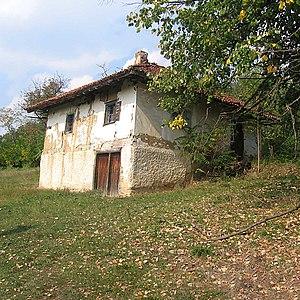
Les monuments culturels protégés constituent une catégorie de monuments de Serbie inscrits sur une liste de monuments bénéficiant de la protection de l'État. Il s'agit d'une troisième catégorie de monuments protégés classés, par leur importance, après les monuments culturels d'importance exceptionnelle et les monuments culturels de grande importance.
La vieille maison de Radomir Lazović à Toponica se trouve à Toponica, dans la municipalité de Knić et dans le district de Šumadija, en Serbie. Elle est inscrite sur la liste des monuments culturels protégés de la République de Serbie.
Patrimoine culturel de Serbie